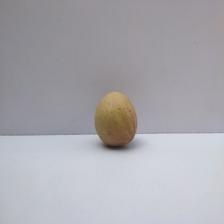
Size: Small